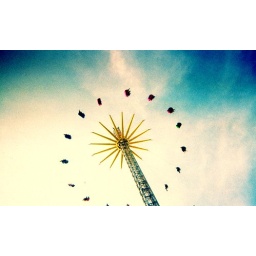
Rotating over Amsterdam in steel seats over blue sky